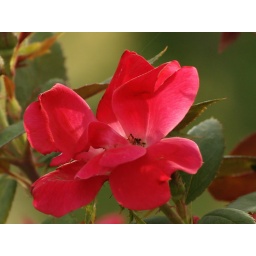
red rose in bloom_filtered